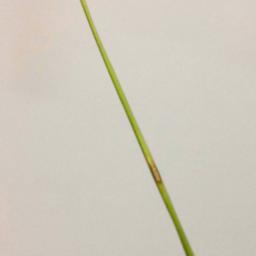
Label: Rice___Leaf_Blast